GOES-17

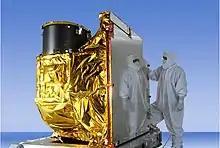
The GOES-16 Advanced Baseline Imager before satellite integration

On 23 May 2018, NOAA announced that there were problems with the cooling system of the Advanced Baseline Imager. Due to the cooling failure, infrared and near-infrared imaging was only possible 12 hours per day. The issue affects 13 of the infrared and near-infrared channels on the instrument. No other sensors of the satellite are affected.